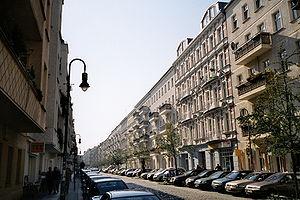
La série d'expulsions dans la Mainzer Straße à Berlin-Friedrichshain en Allemagne a été conduite par les forces de l'ordre le 14 novembre 1990 pour déloger des centaines de squatteurs occupant 13 immeubles le long de la rue. Elle a fait date par l'ampleur des manifestations voire des émeutes qui en ont résulté, par l'importance numérique des agents de police et du SEK en opération et par les répercussions politiques et politiciennes de ces évènements.